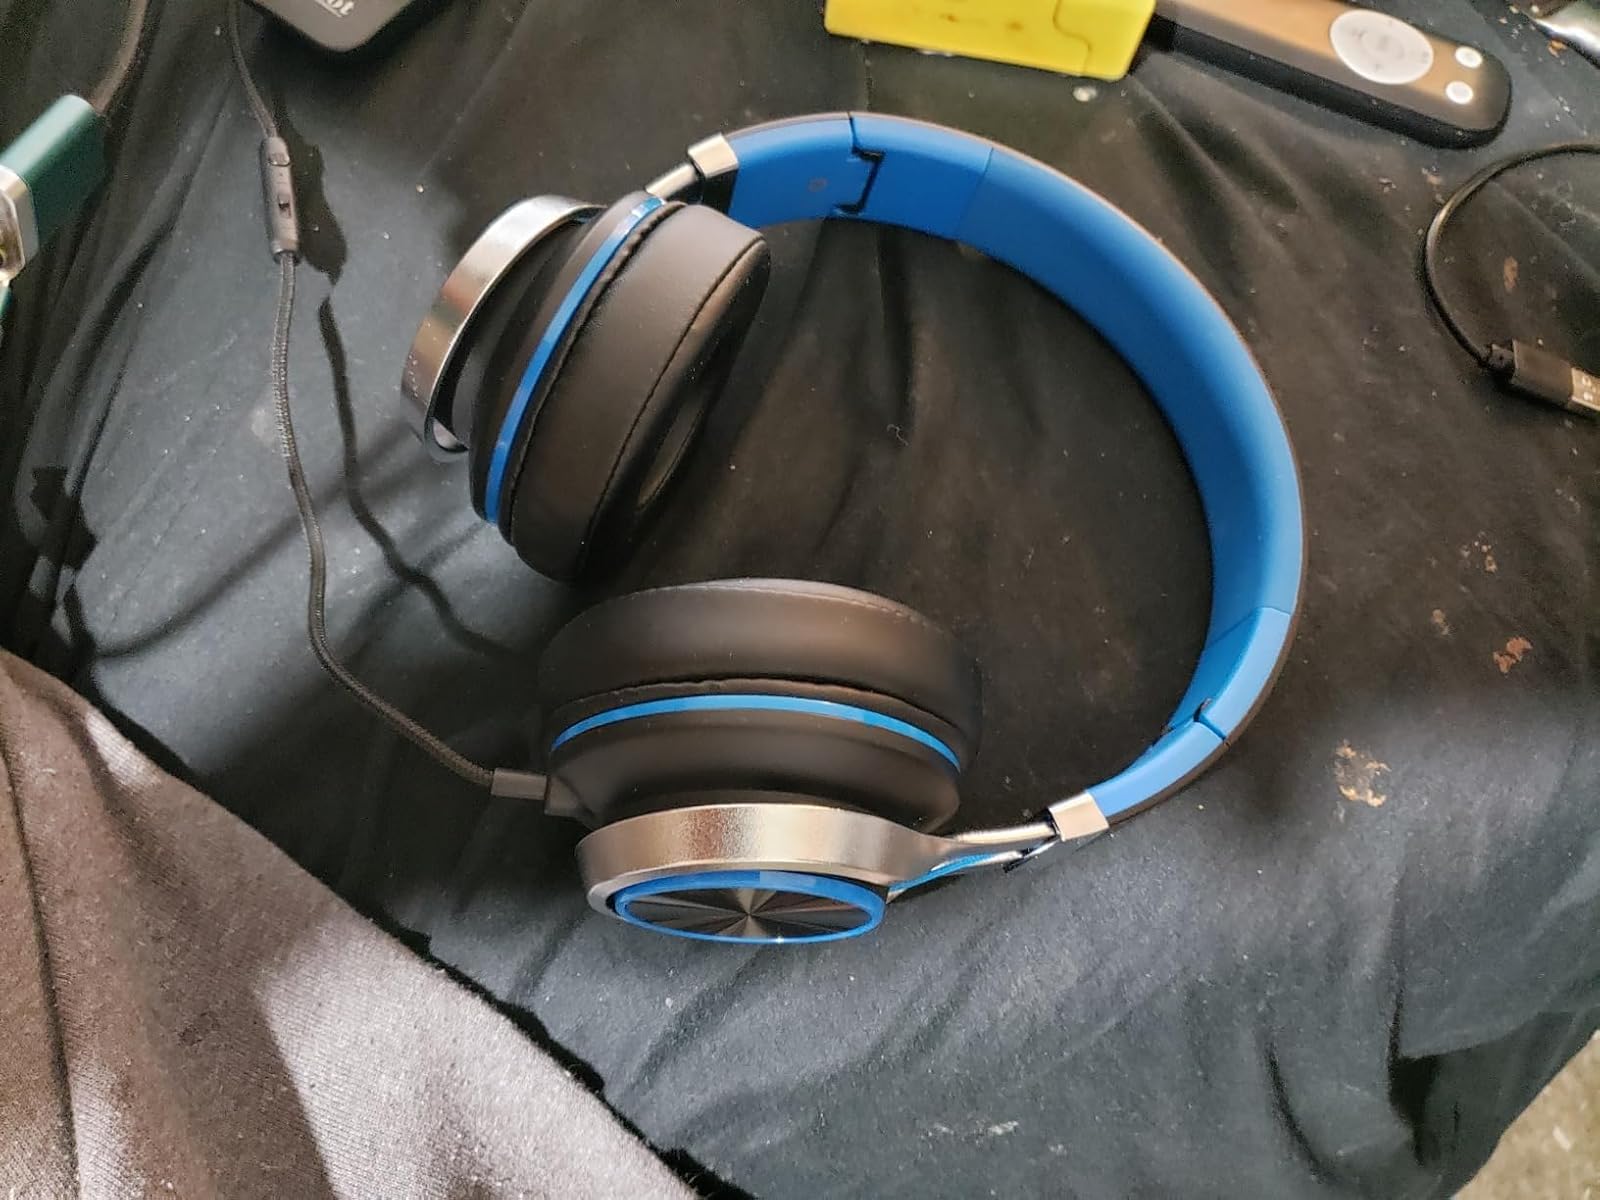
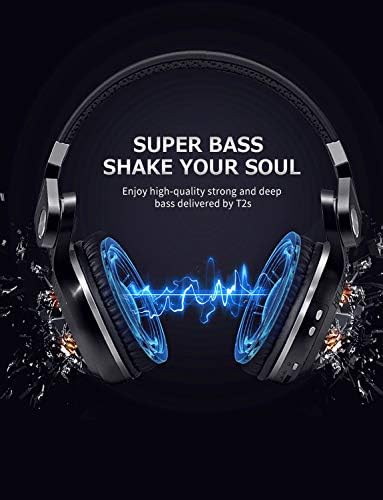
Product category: headphones
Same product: no